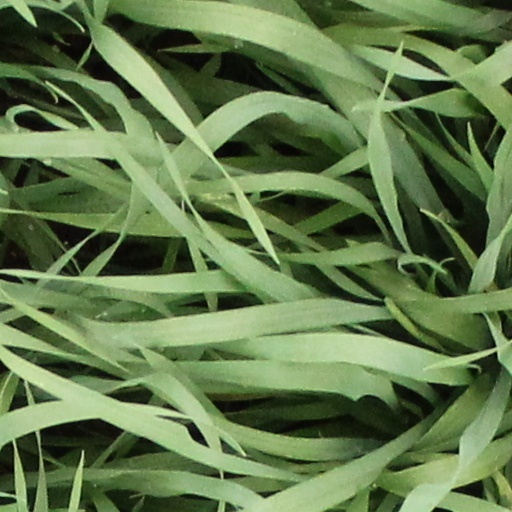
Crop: wheat